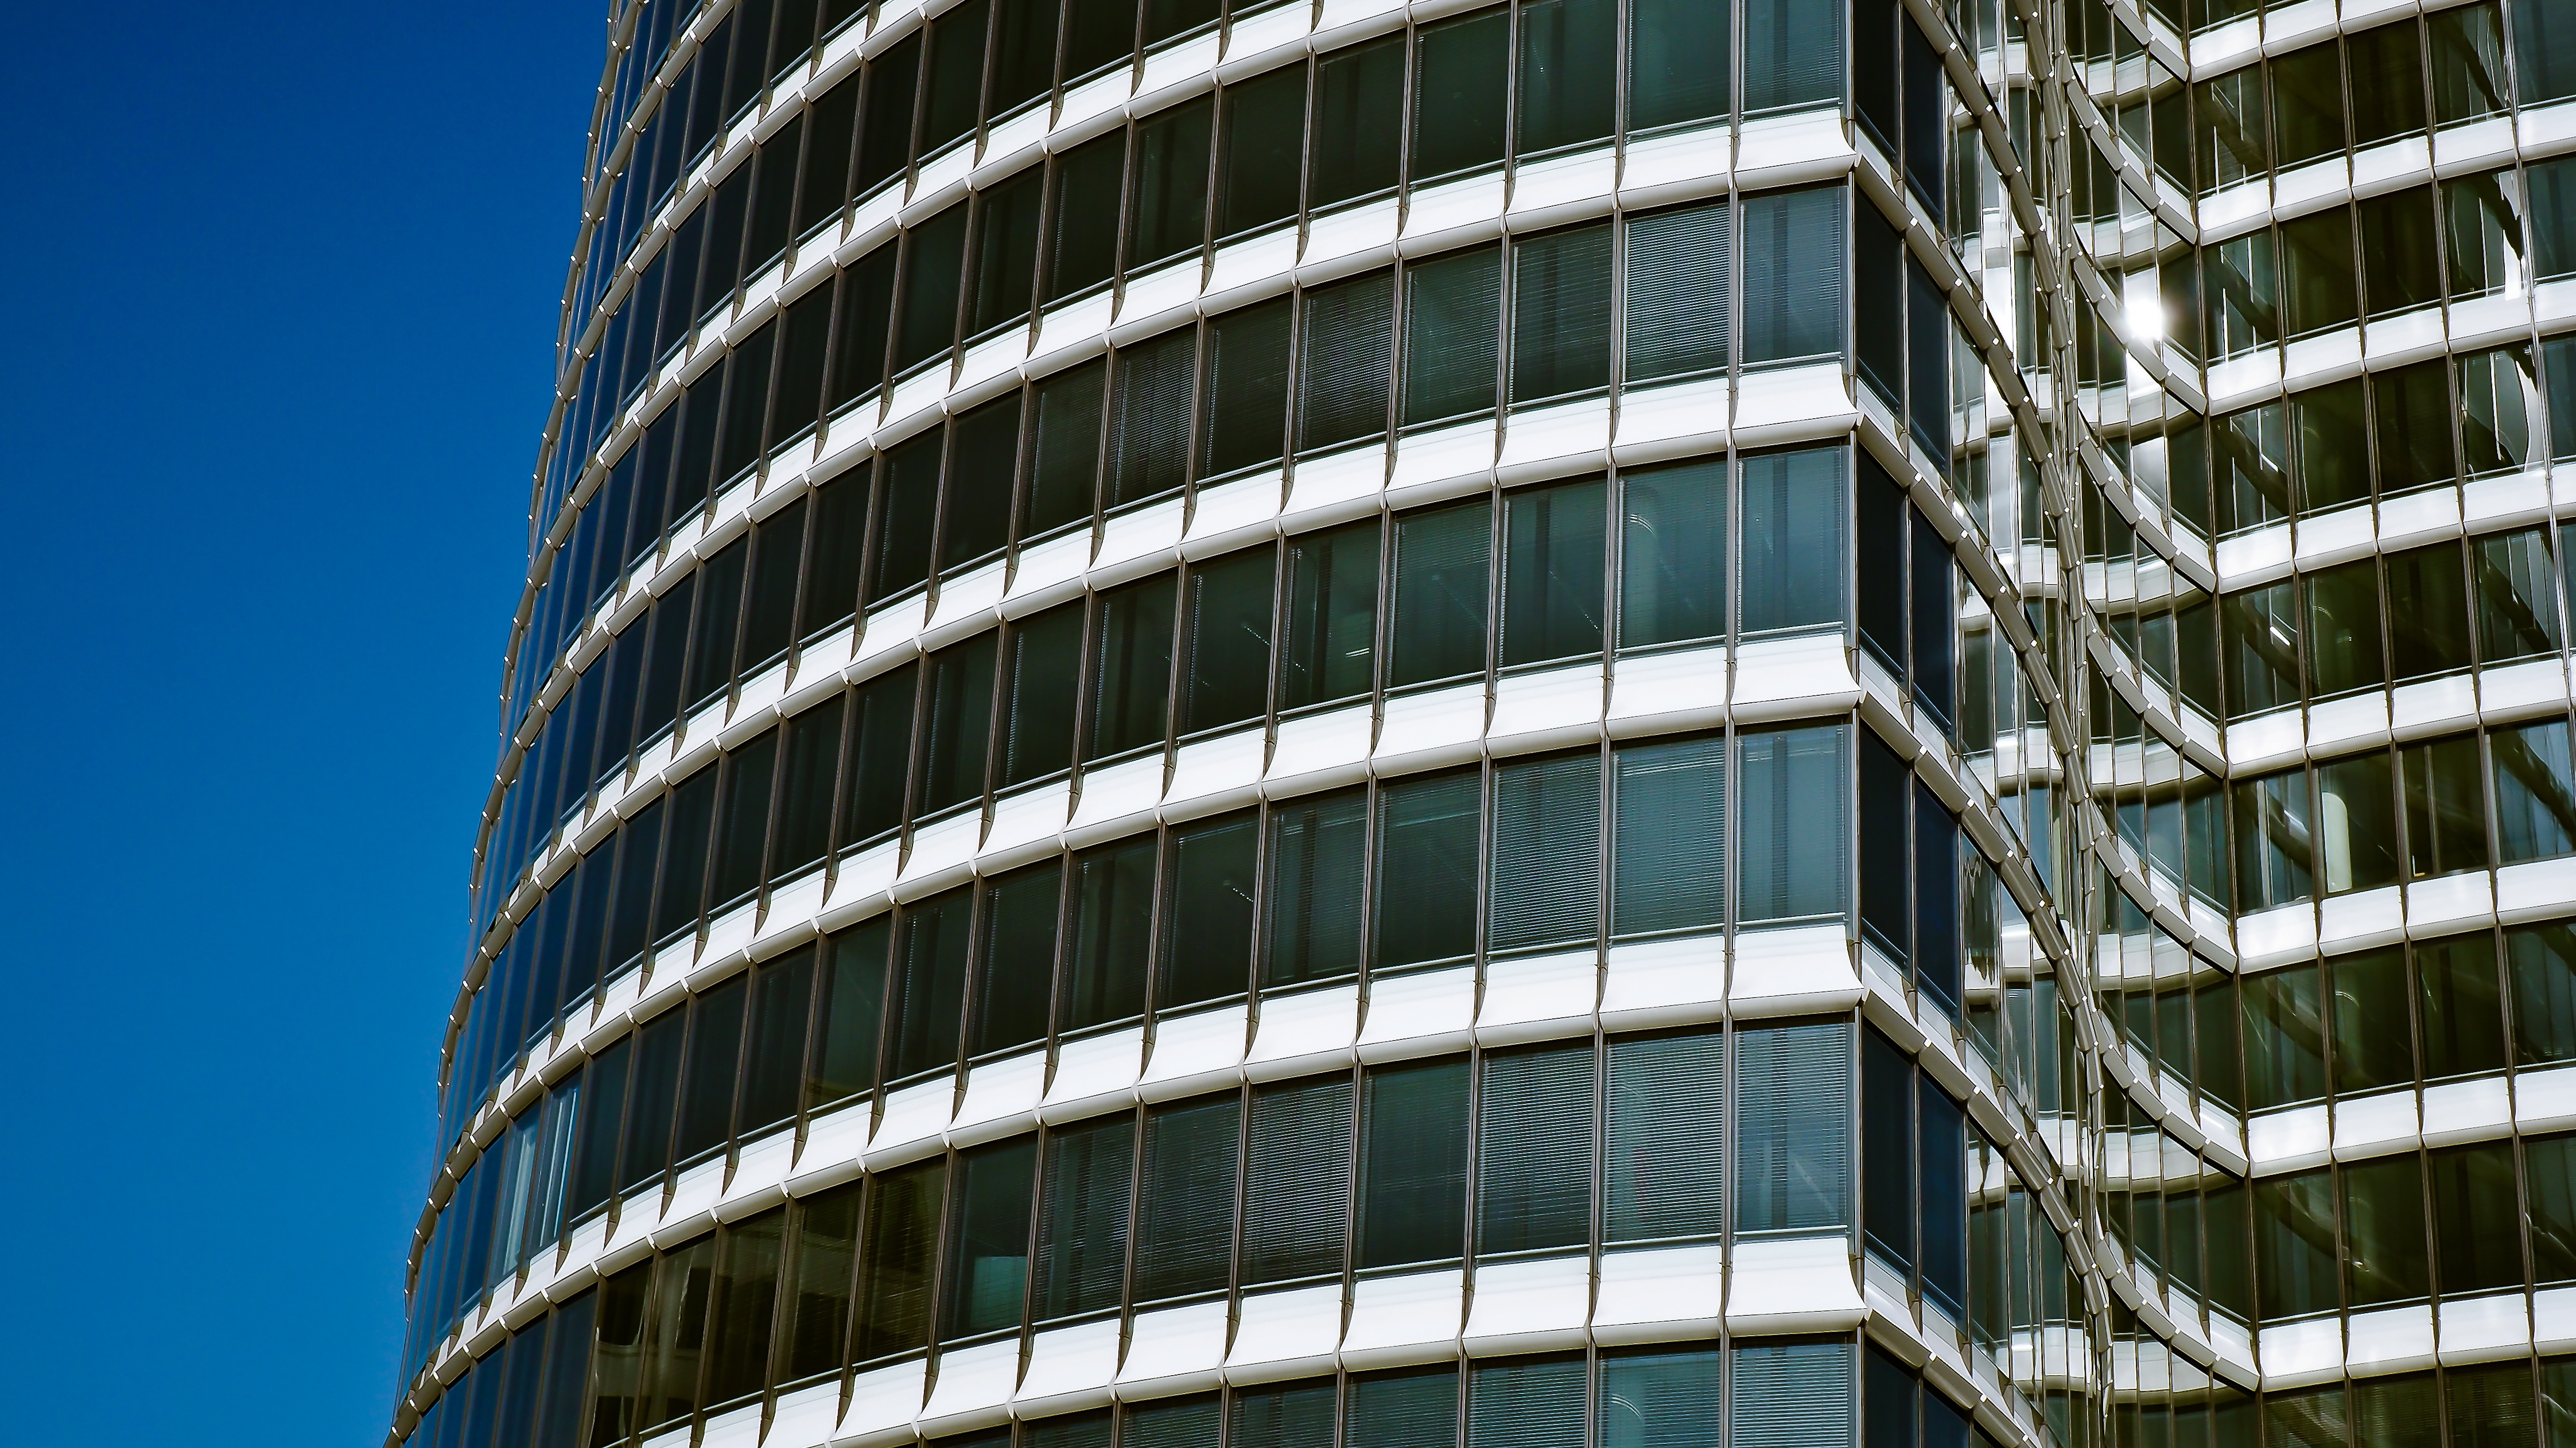
architecture, window, glass, building, city, skyscraper, urban, cityscape, downtown, evening, twilight, line, tower, office, landmark, facade, blue, lighting, modern, office building, tower block, headquarters, abendstimmung, metropolis, condominium, evening sky, housewife, glass window, dusseldorf, bowever, urban area, metropolitan area, window covering